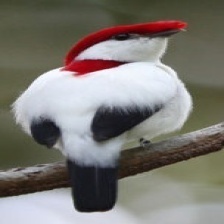
Species: ARARIPE MANAKIN
Scientific name: ANTILOPHIA BOKERMANNI